2018 FIFA World Cup knockout stage

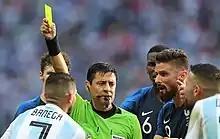
Match referee Alireza Faghani presents one of eight yellow cards during the match.

The teams had faced each other in 11 previous matches, including two World Cup group stage matches, both won by Argentina (1–0 in 1930, and 2–1 in 1978).